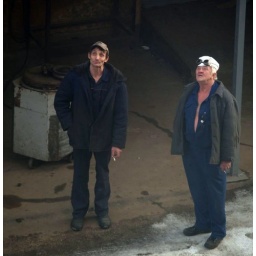
Shot through the office window by 300 mm. Those two man were looking at doves.